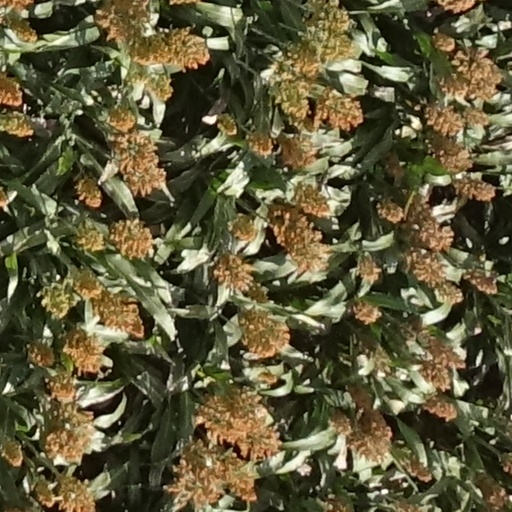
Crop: sorghum